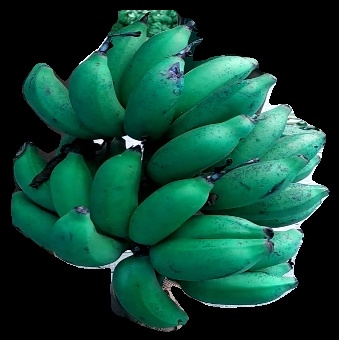
Variety: rasbale
Grade: grade3